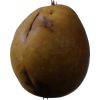
Label: Pear 3